Dade Correctional Institution

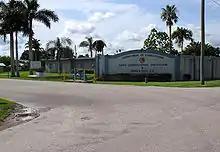
Dade Correctional Institution/Homestead Correctional Institution

The Dade Correctional Institution (Dade CI or DCI) is a prison in unincorporated Miami-Dade County, Florida, near Florida City, and south of Homestead, in Greater Miami. It houses adult males. It opened in September 1996. It is a part of the Florida Department of Corrections, and is right next to the Homestead Correctional Institution which houses female inmates.